USCGC Duane

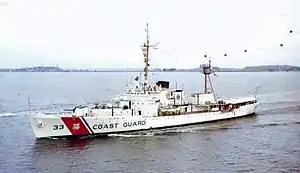
USCGC "Duane" (WHEC-33) returning from Vietnam in 1968

On 4 December 1967 "Duane" was assigned to Coast Guard Squadron Three located off the coast of Vietnam, where she served as the flagship for Coast Guard squadron. "Duane" permanently departed Vietnamese waters on July 28, 1968. "Duane" then again returned to ocean station duty but this task was rapidly becoming obsolete. The stations were decommissioned in the early 1970s, having been overtaken by electronic aids to navigation such as LORAN. The mid-1970s were a period of transition for the Coast Guard with the passage of the Fisheries Conservation and Management Act and the nation's shift towards increased interdiction of narcotics smugglers. These operations called for off-shore patrols of up to three weeks.